The Flight Attendant (novel)

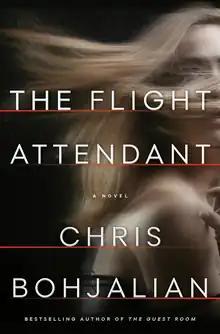
First edition cover

The Flight Attendant is a novel by Chris Bohjalian, published on March 13, 2018, by Doubleday. It was adapted into a television series that premiered on HBO Max in 2020.